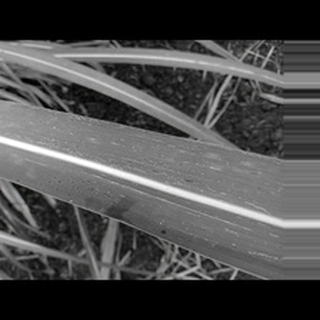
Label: sugarcane_rust